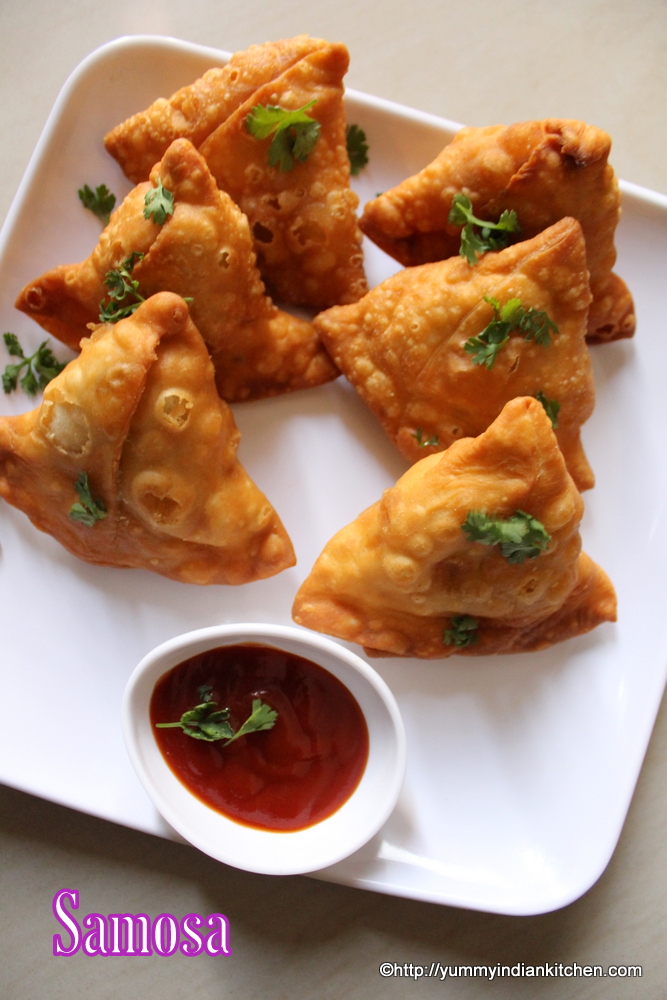
Dish: samosa